The New Art Gallery Walsall

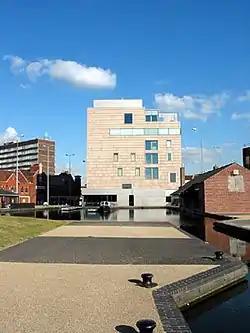

The New Art Gallery Walsall is a modern and contemporary art gallery in the town of Walsall, in the West Midlands, England. It was built with £21 million of public funding, including £15.75 million from the UK National Lottery and additional money from the European Regional Development Fund and City Challenge.